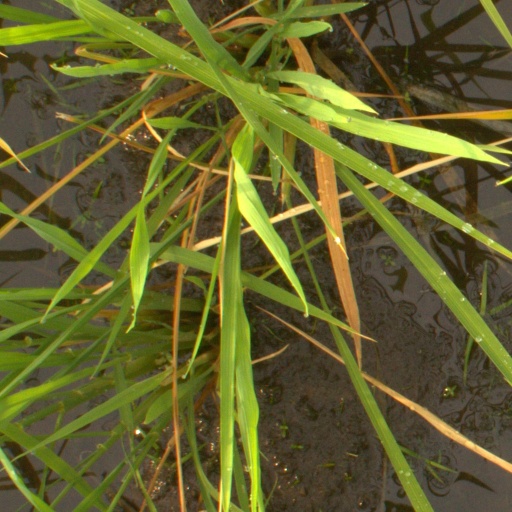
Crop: rice